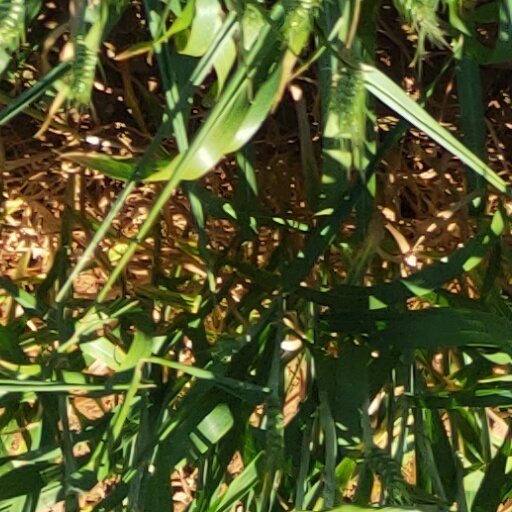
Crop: wheat